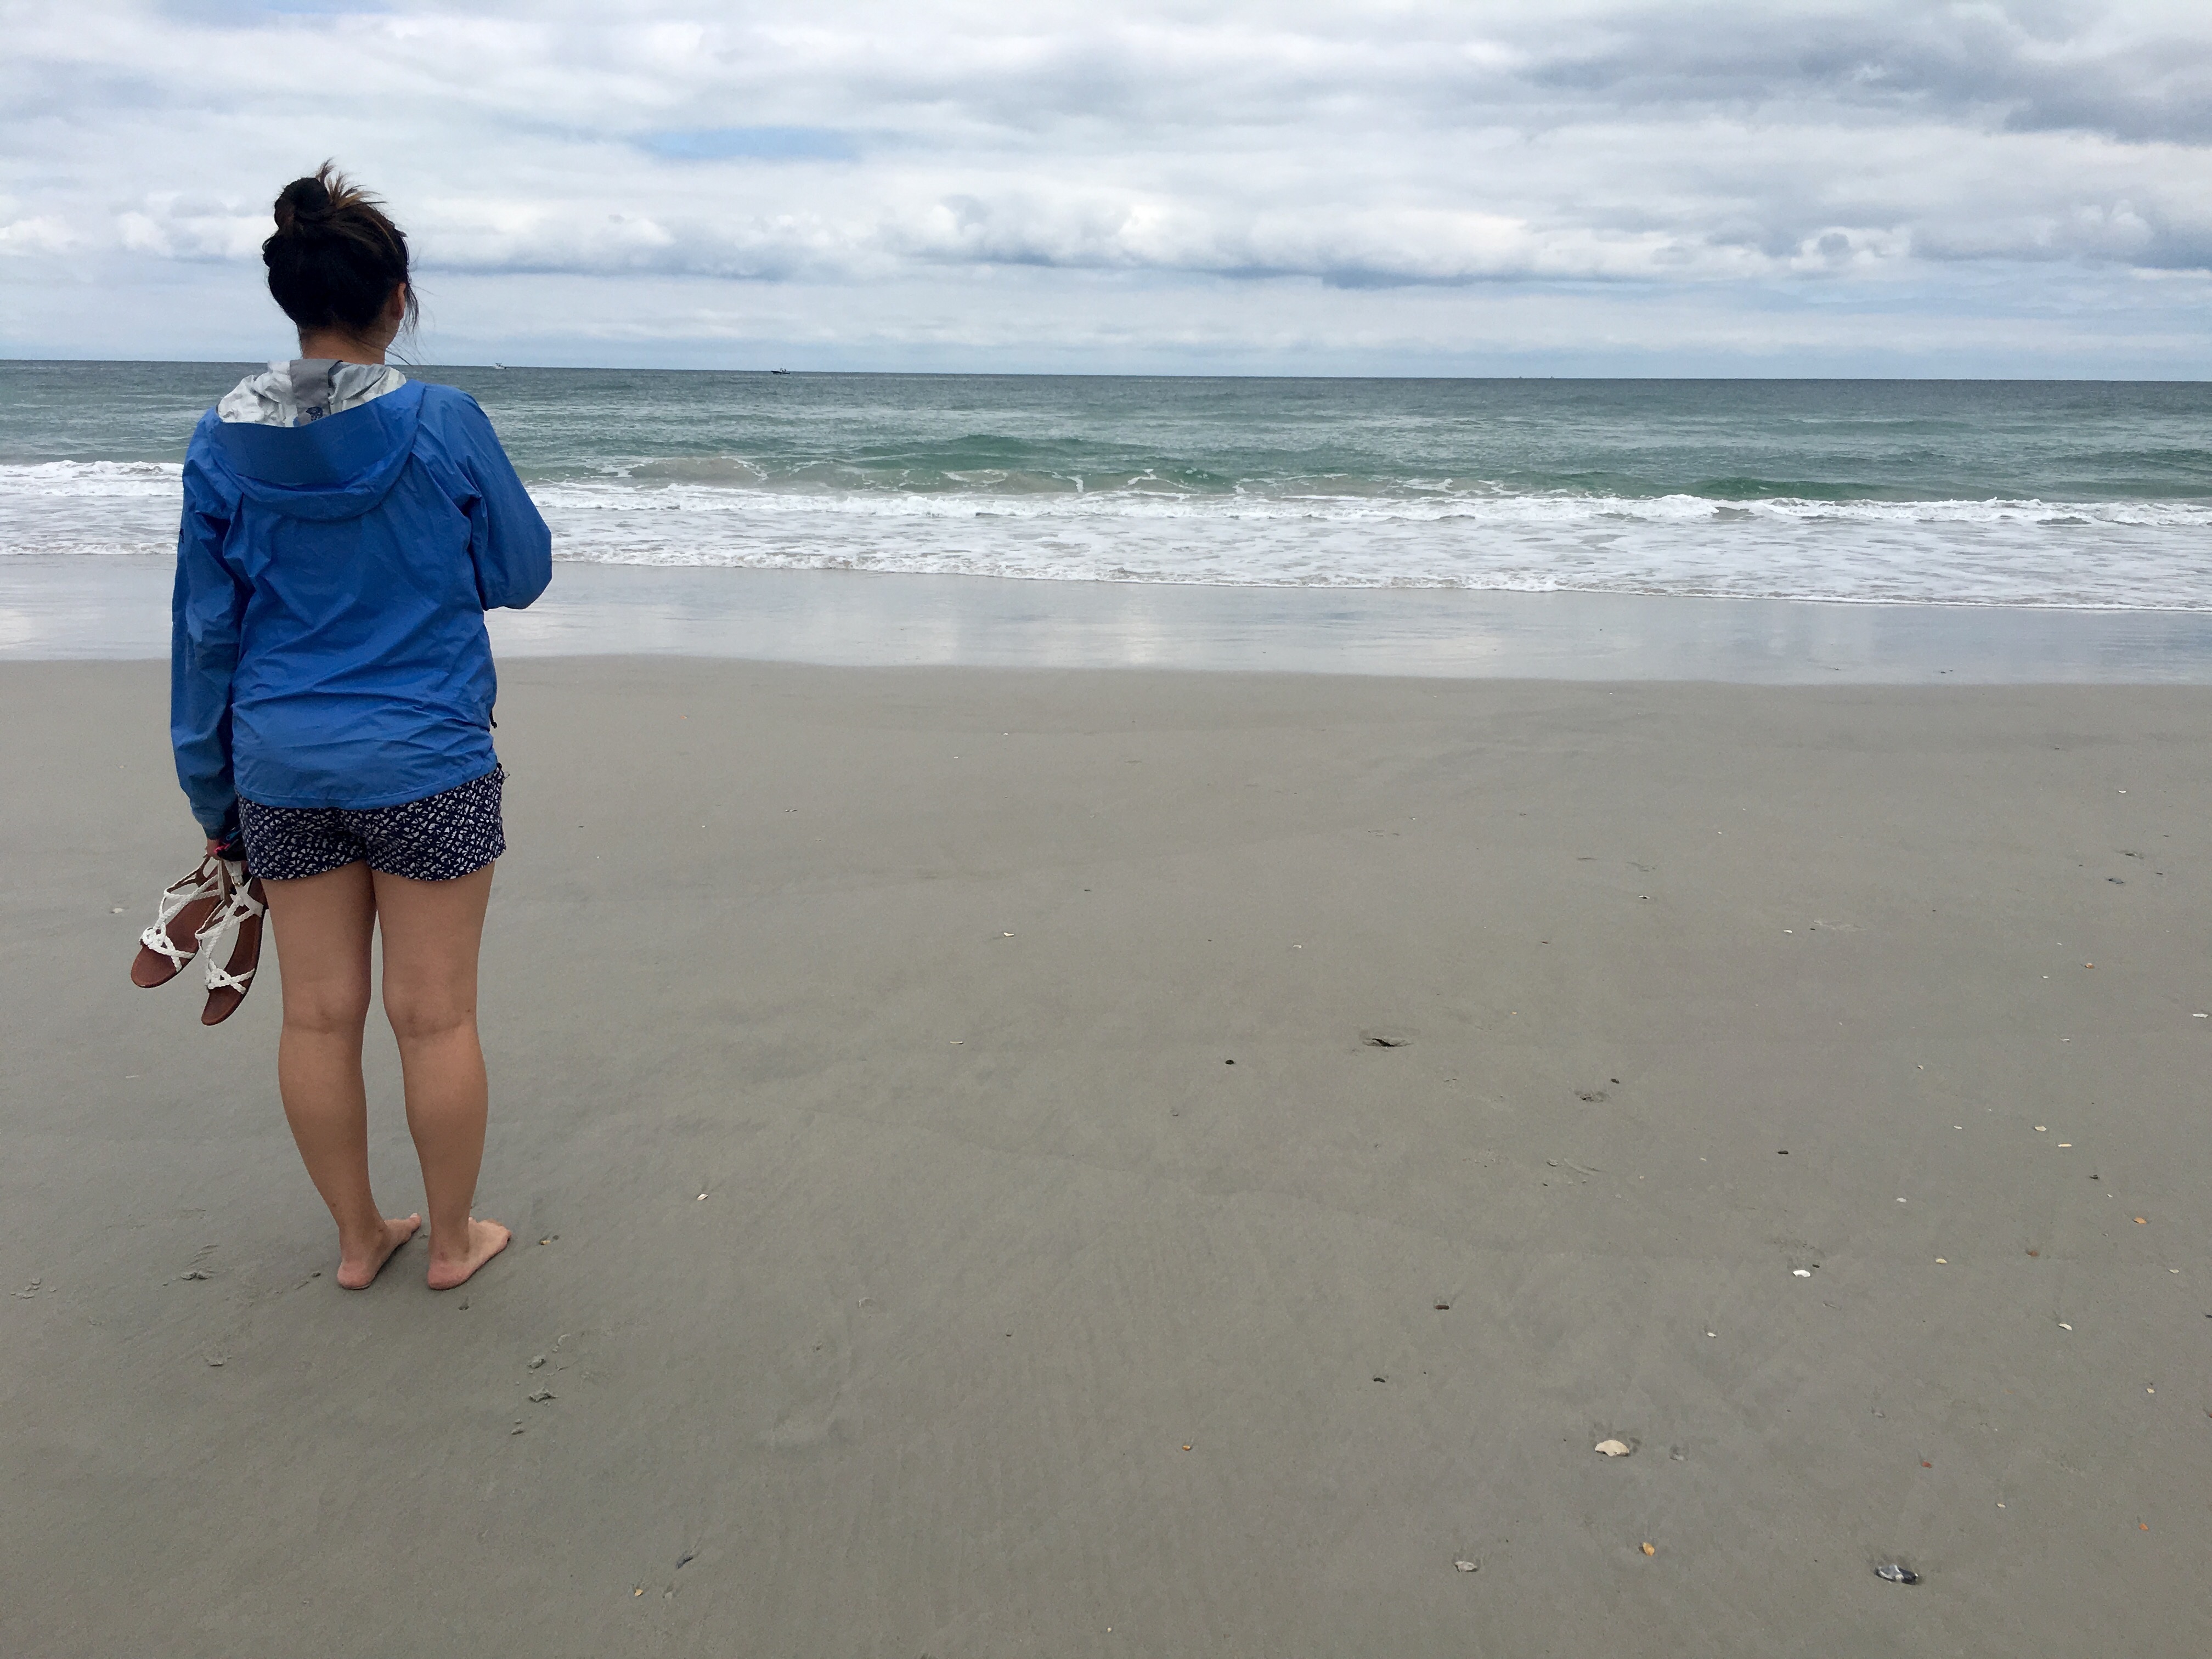
beach, sea, coast, water, sand, ocean, shore, wave, vacation, body of water, wind wave